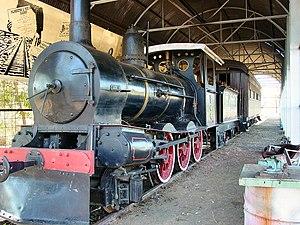
Le Chemin de fer du nord de l'Australie également connu sous le nom de Chemin de fer de Palmerston à Pine Creek était une ligne de chemin de fer longue de 509 km à voie étroite qui reliait Darwin, connue sous le nom de Palmerston à l'époque, à Birdum, juste au sud de Larrimah, en Australie.